T-34

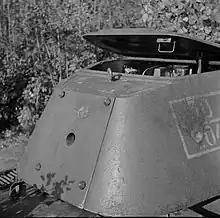
Non-penetrating hits to the turret armour of an early variant T-34.

The heavily sloped armour design made the tank better protected than the armour thickness alone would indicate. The shape also saved weight by reducing the thickness required to achieve equal protection. A few tanks also had appliqué armour of varying thickness welded onto the hull and turret. Tanks thus modified were called "s ekranami" ("with screens").